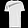
Label: T - shirt / top